San Agustin Church (Manila)

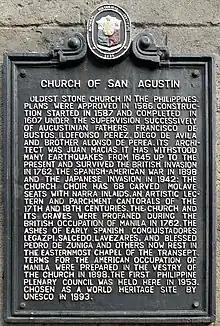
Church NHI historical marker installed in 1934

San Agustin Church is located in General Luna St., Manila. The present structure is actually the third Augustinian church erected on the site. The first San Agustin Church was the first religious structure constructed by the Spaniards on the island of Luzon. Made of bamboo and nipa, it was completed in 1571, but destroyed by fire in December 1574 during the attempted invasion of Manila by the forces of Limahong. A second wooden structure built on the same site was destroyed in February 1583 by a fire that started when a candle ignited drapery on the funeral bier during services for Spanish Governor-General Gonzalo Ronquillo de Peñalosa.